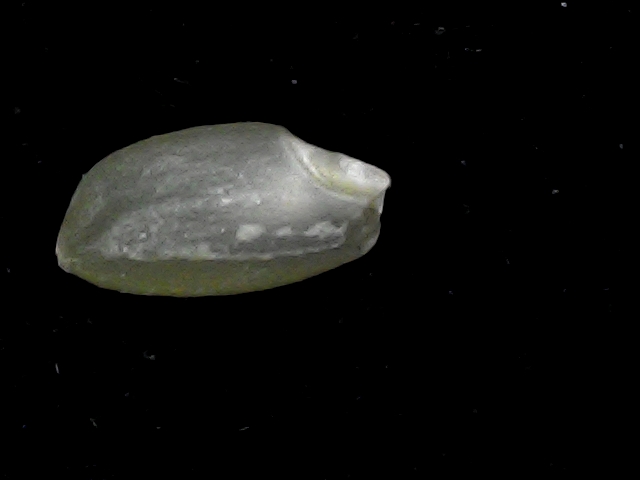
Rice variety: BD39